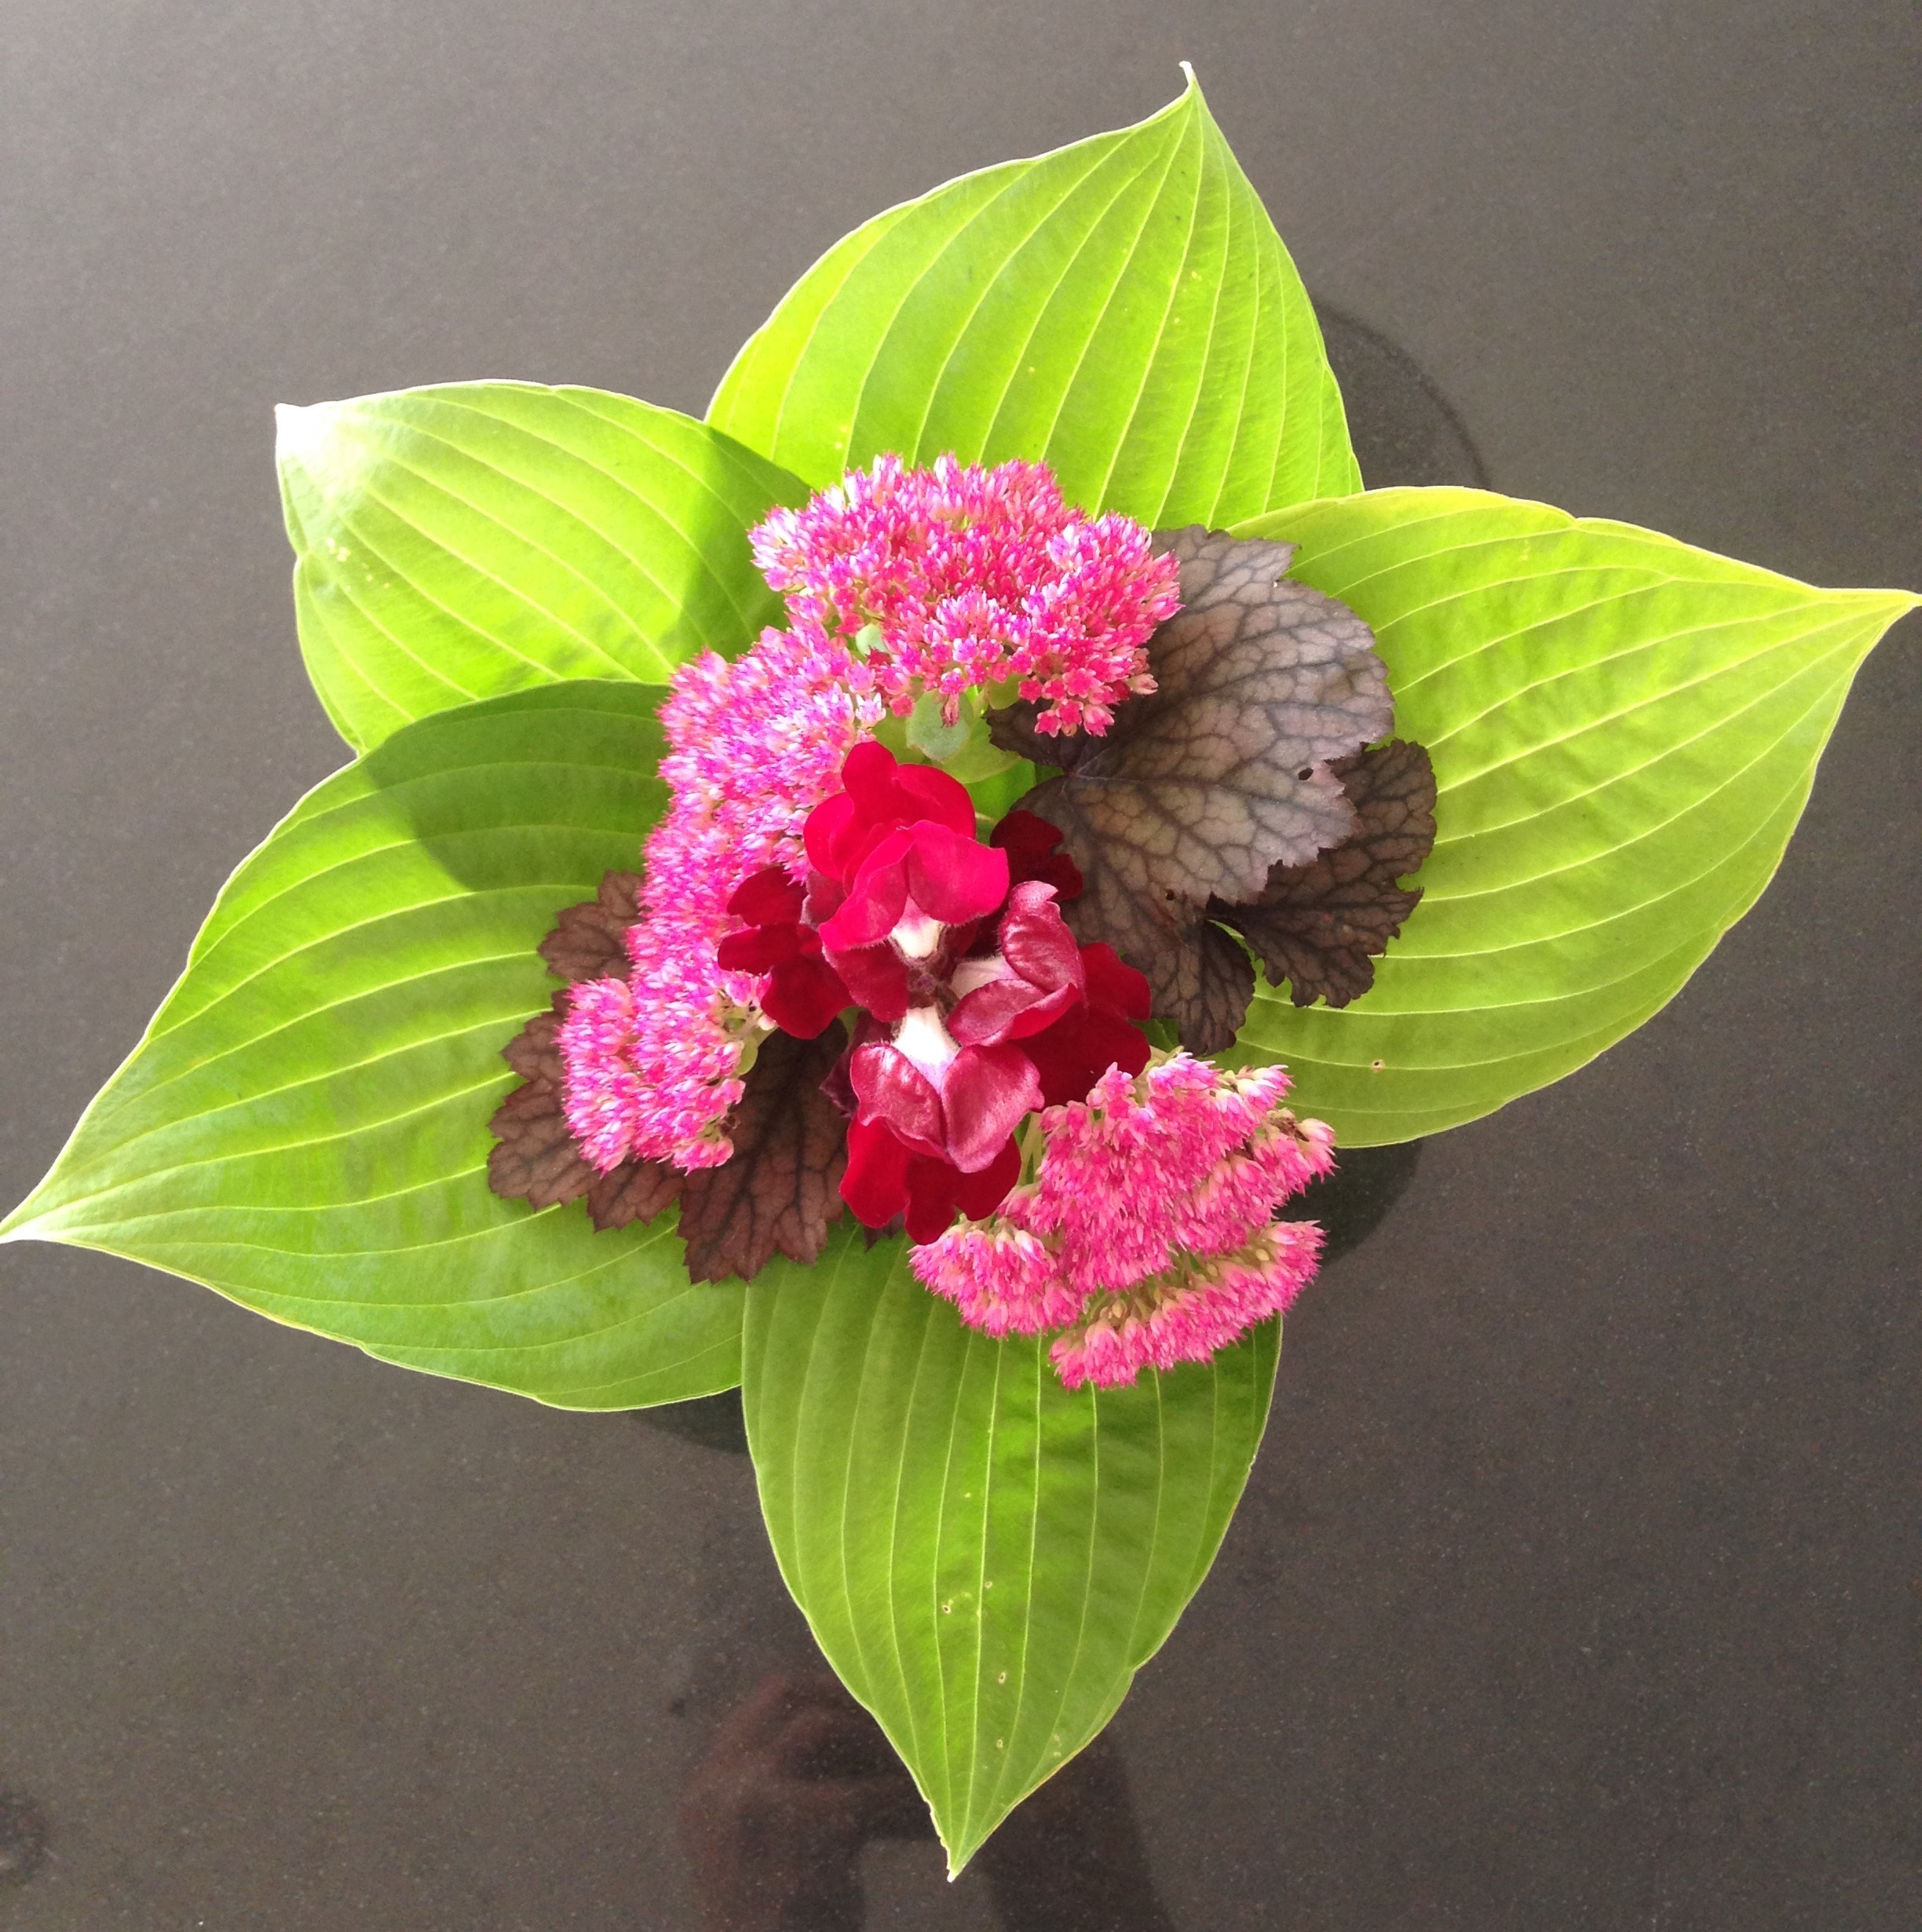
nature, plant, leaf, flower, petal, bouquet, green, colorful, pink, flora, hydrangea, flowers, art, floristry, flowering plant, flower bouquet, cut flowers, floral design, land plant, flower arranging